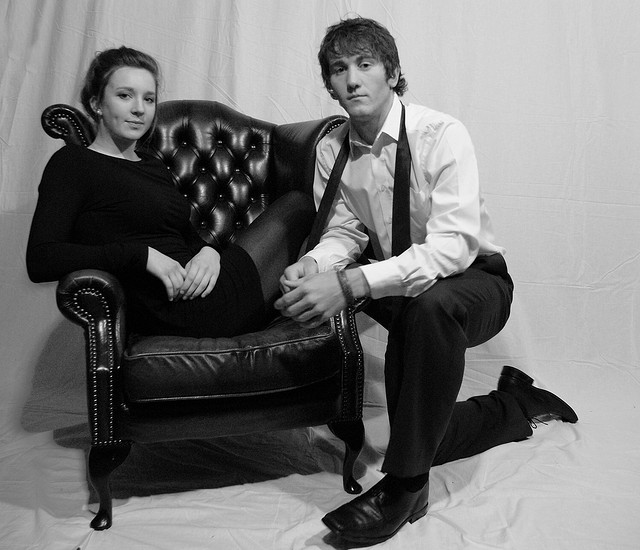
user: Given an image and a question. Answer the question in a short answer. Question: What are these two individuals celebrating? Short Answer:
assistant: marriage